Bicycle drivetrain systems

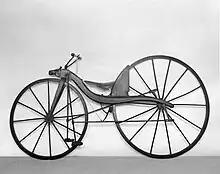
A treadle bicycle

The history of bicycle drivetrain systems is closely linked to the history of the bicycle. Major changes in bicycle form have often been initiated or accompanied by advances in drivetrain systems. Several early drivetrains used straight-cut gears that meshed directly with each other outside of the hub. Some bicycles have used a double-sided rear wheel, with different-sized sprockets on each side. To change gears, the rider would stop and dismount, remove the rear wheel and reinstall it in the reverse direction. Derailleur systems were first developed in the late 19th century, but the modern cable-operated parallelogram derailleur was invented in the 1950s.